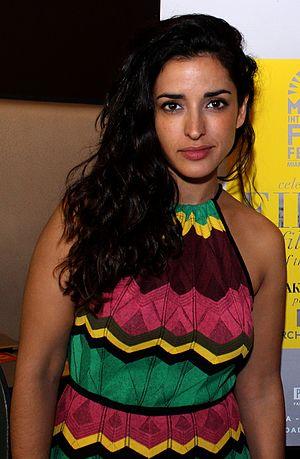
Inma Cuesta est une actrice espagnole.